History of the hippie movement

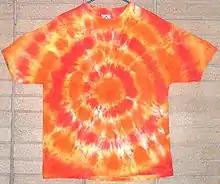
An example of a tie dyed t-shirt. Tie-dyeing in the late 1960s and early 1970s is considered part of the psychedelic movement.

When they returned to San Francisco at the end of Summer 1965, Red Dog participants Luria Castell, Ellen Harman and Alton Kelley created a collective called "The Family Dog". Modeled on their Red Dog experiences, on October 16, 1965, The Family Dog hosted "A Tribute to Dr. Strange" at Longshoreman's Hall. Attended by approximately 1,000 of the Bay Area's original "hippies", this was San Francisco's first psychedelic rock performance, a costumed dance and light show featuring Jefferson Airplane, The Great Society, and The Marbles. Two other events followed before year's end, one at California Hall and one at the Matrix.